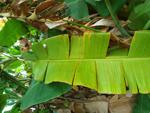
Label: xamthomonas